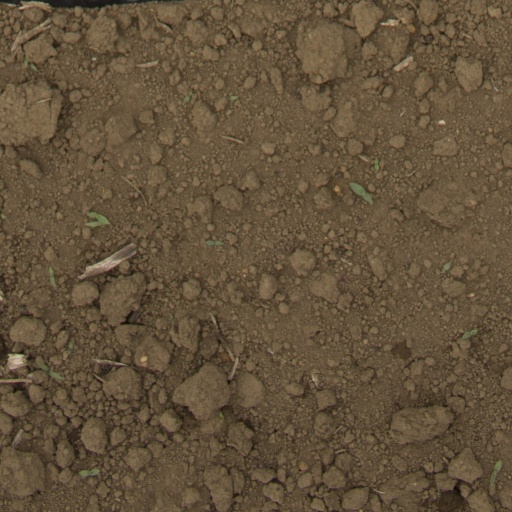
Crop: Jerusalem artichoke